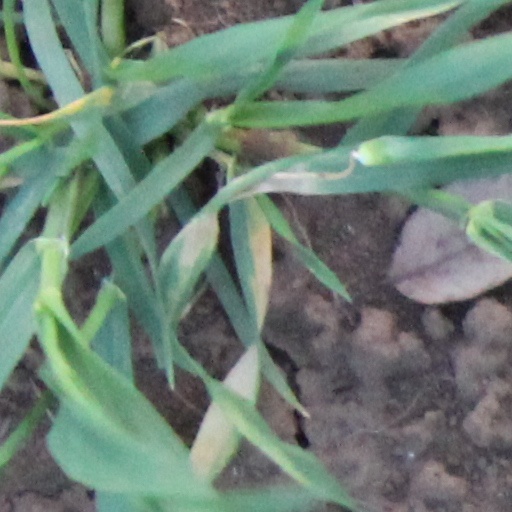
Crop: wheat